Statue of Vincent and Theo van Gogh

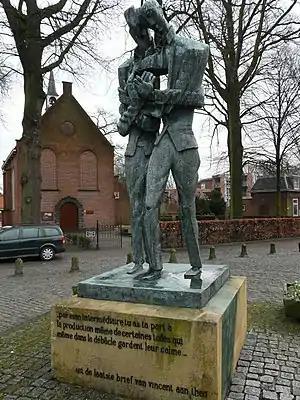
Statue of Vincent And Theo van Gogh, in Zundert in 2010

A statue of "Vincent and Theo van Gogh" by Ossip Zadkine stands on Vincent van Goghplein (Dutch:Vincent van Gogh square) in the town of Zundert in the Netherlands. It stands in front of the and not far from the place where the brothers were born. The bronze statue was unveiled by Queen Juliana on 28 May 1964.